Adolphe Alexandre Lesrel

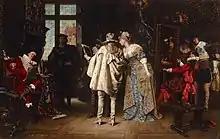
"Seigneurs flamands visitant l'atelier de Rembrandt." Dated 1884.

Adolphe Alexandre Lesrel (19 May 1839 – 25 February 1929) was a French painter. He was born in Genêts and had his artistic training under Jean-Léon Gérôme, whose style he followed. His paintings are in the Musée des Beaux-Arts in Nantes and the Musée des Beaux-Arts in Rouen. He specialized in historical genre paintings. At a 2012 Sotheby's auction, one of his paintings, "The Practice Recital", was sold for US$86,500.